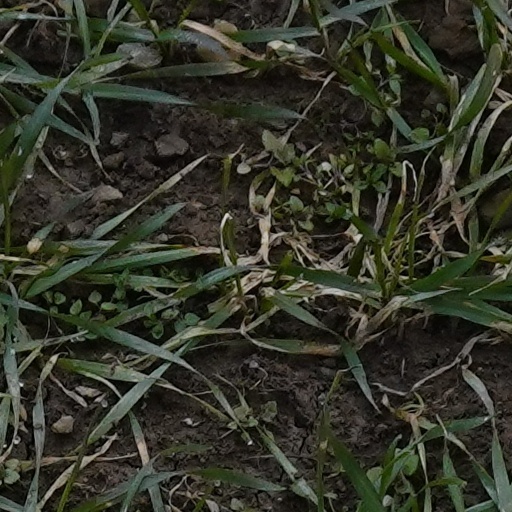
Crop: wheat